Muhammad bin Abdullah Al Rashid

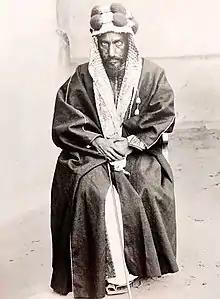
In 1891 Muhammad defeated the forces of Abdul Rahman bin Faisal bin Turki Al Saud, bringing an end to the Second Saudi State.

Soon after this incident Muhammad ascended to the throne in 1869. The Emirate of which base was in Hail expanded during his reign, and Muhammad managed to rule nearly two-thirds of Arabia, including Qassim, Unaizah, Buraidah and Riyadh in addition to the regions near the borders of Aleppo, Damascus, Basra and Oman. Hail became a significant commercial center and had population of nearly 20,000 during Muhammad's reign. His success was partly due to the struggle between the Al Saud members, namely Abdullah bin Faisal and Saud bin Faisal.